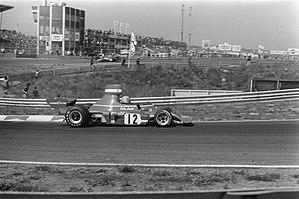
La Ferrari 312 B3 est une monoplace de Formule 1 engagée par la Scuderia Ferrari dans le cadre des championnats du monde 1973, 1974 et les deux premières manches de la saison 1975. Elle est confiée à Jacky Ickx et Arturo Merzario qui pilotent pour la dernière saison pour l'écurie italienne, puis à Clay Regazzoni et Niki Lauda.